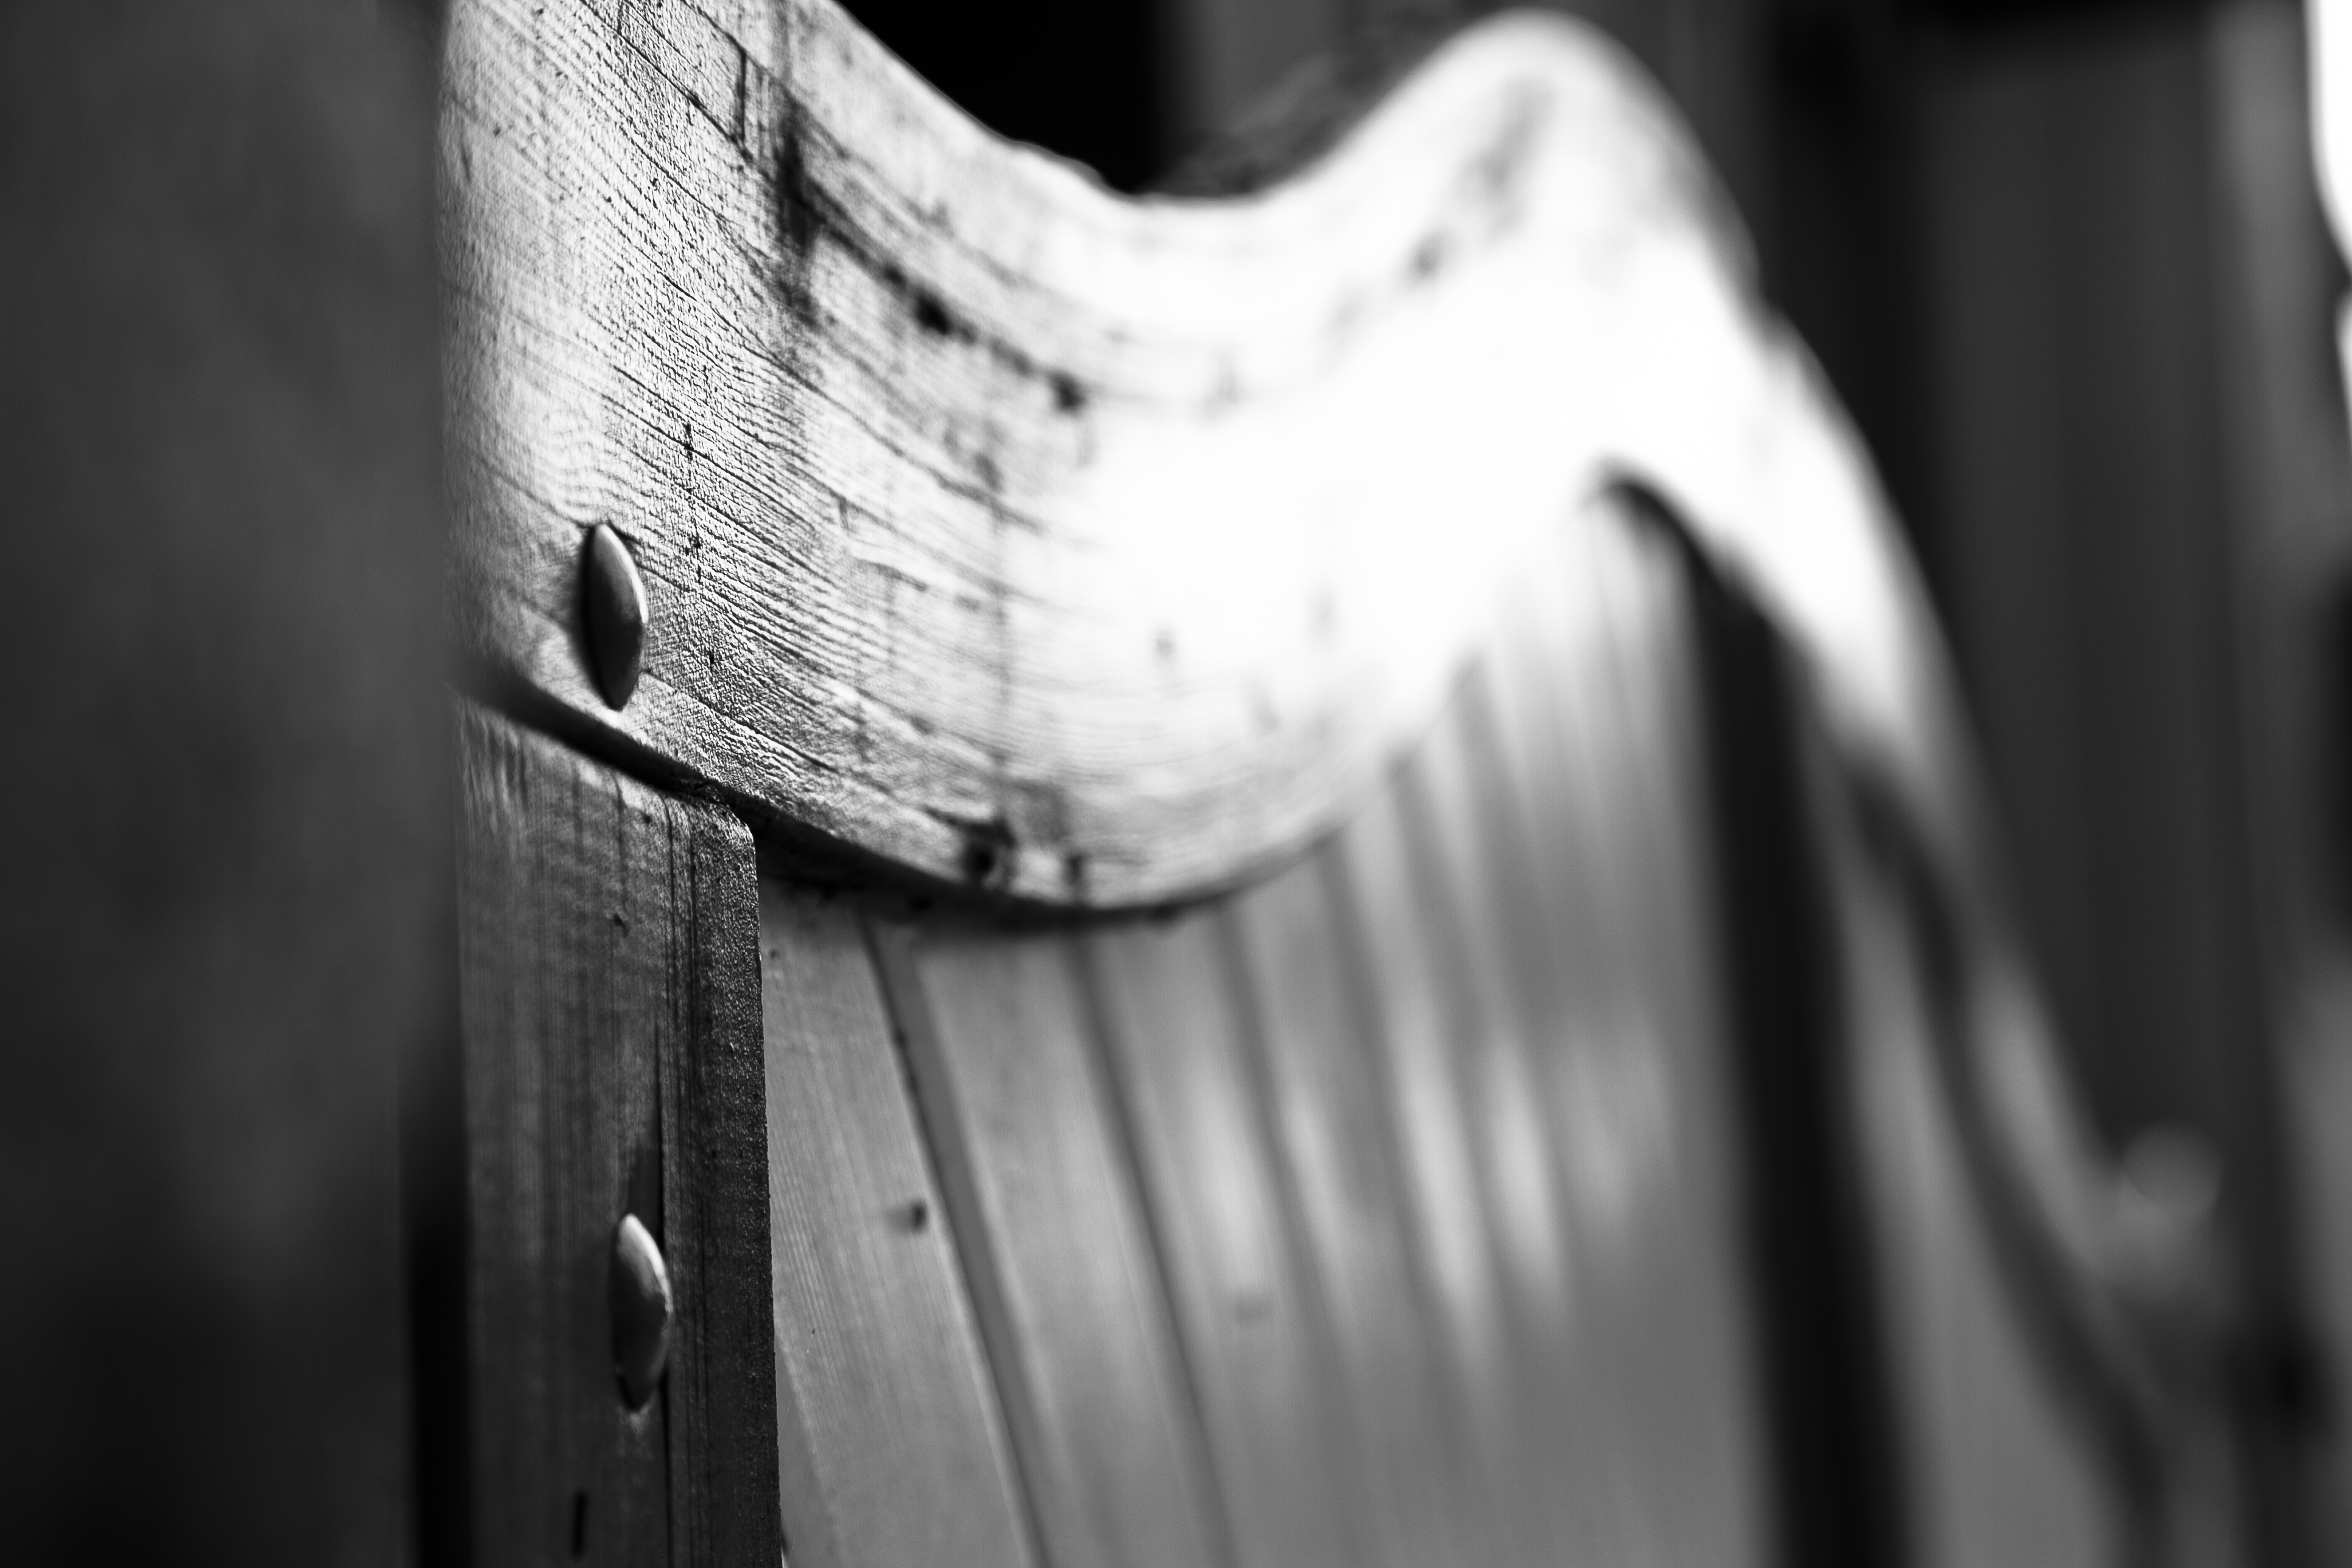
light, black and white, structure, wood, white, photography, texture, darkness, black, monochrome, door, surface, close up, background image, photograph, monochrome photography, film noir, single lens reflex camera